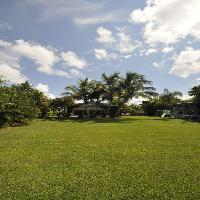
Weather: sun or clear